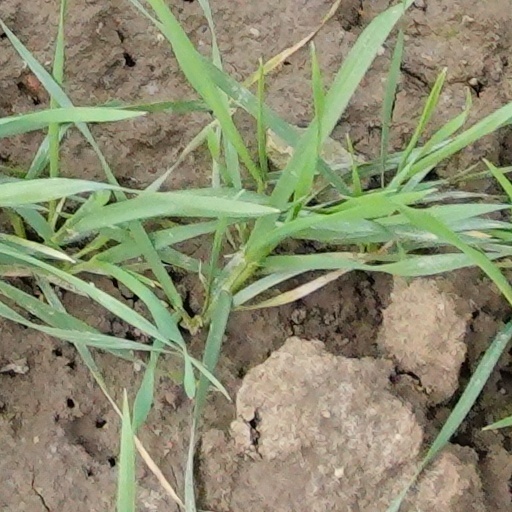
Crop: wheat